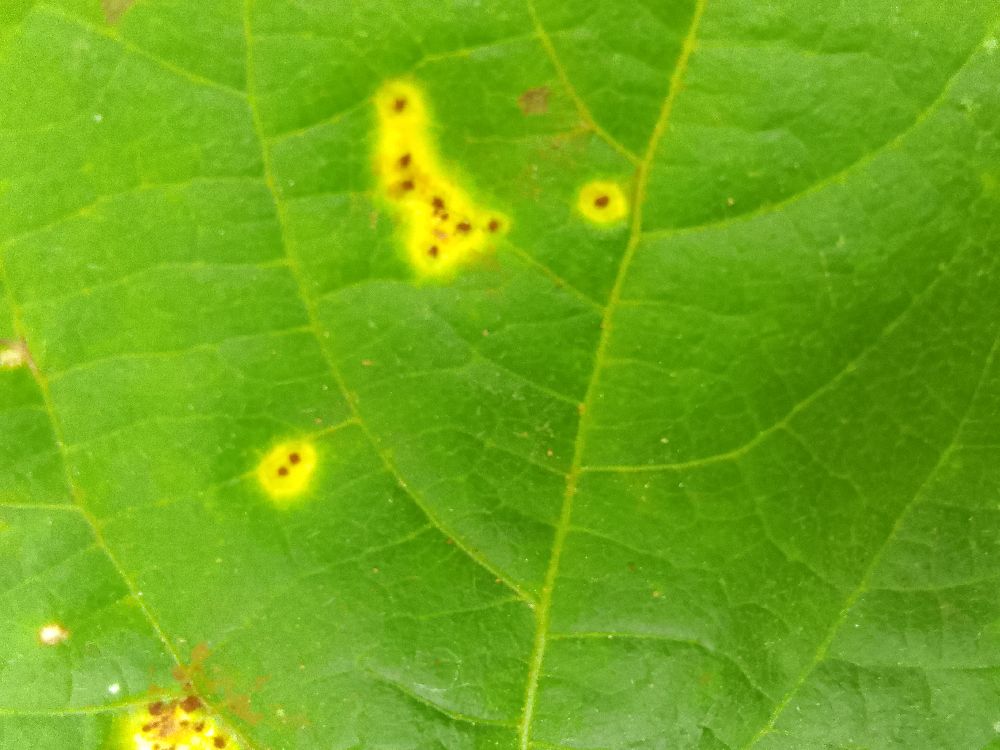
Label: rust